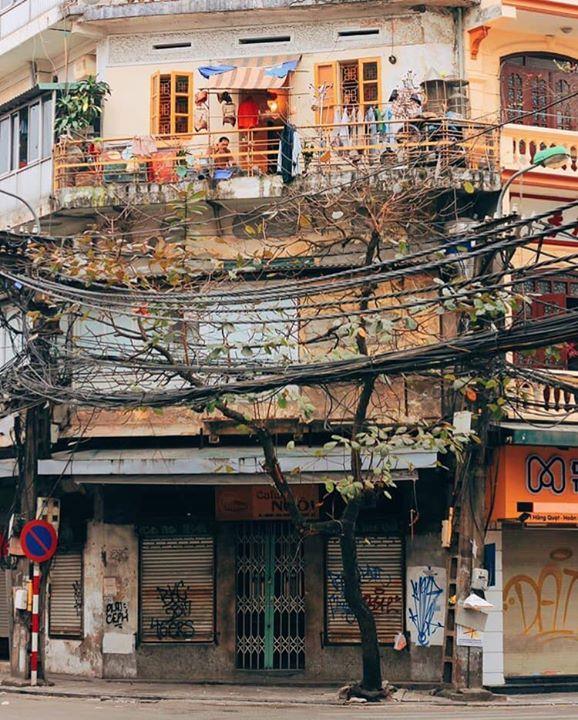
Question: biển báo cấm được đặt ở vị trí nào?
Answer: biển báo được đặt bên trái